Homer's Barbershop Quartet

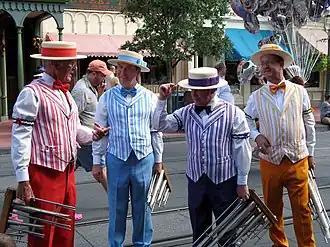
Four members of a barbershop quartet standing around

Lisa sees a man selling an original Malibu Stacy doll from 1958 that has big, pointed breasts. The man, nicknamed "Wiseguy" by the show's staff, tells Lisa that "they took [the doll] off the market after some kid put both his eyes out." The joke received a censor note from the Fox network's censors, but the producers ignored it and the joke appeared in the episode when it aired.